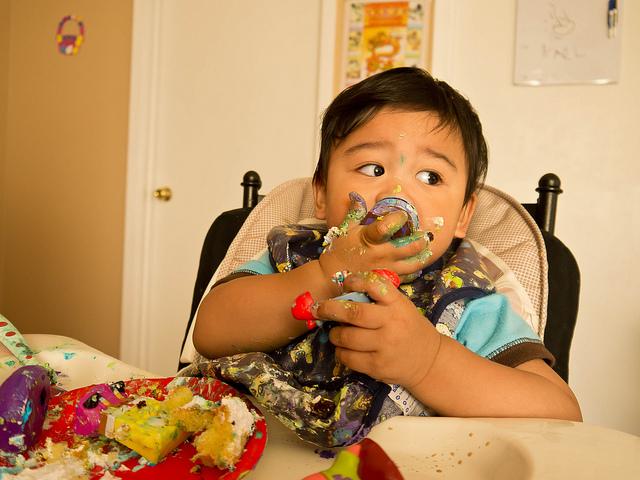
A baby eating a bunch of cake on top of a red plate.